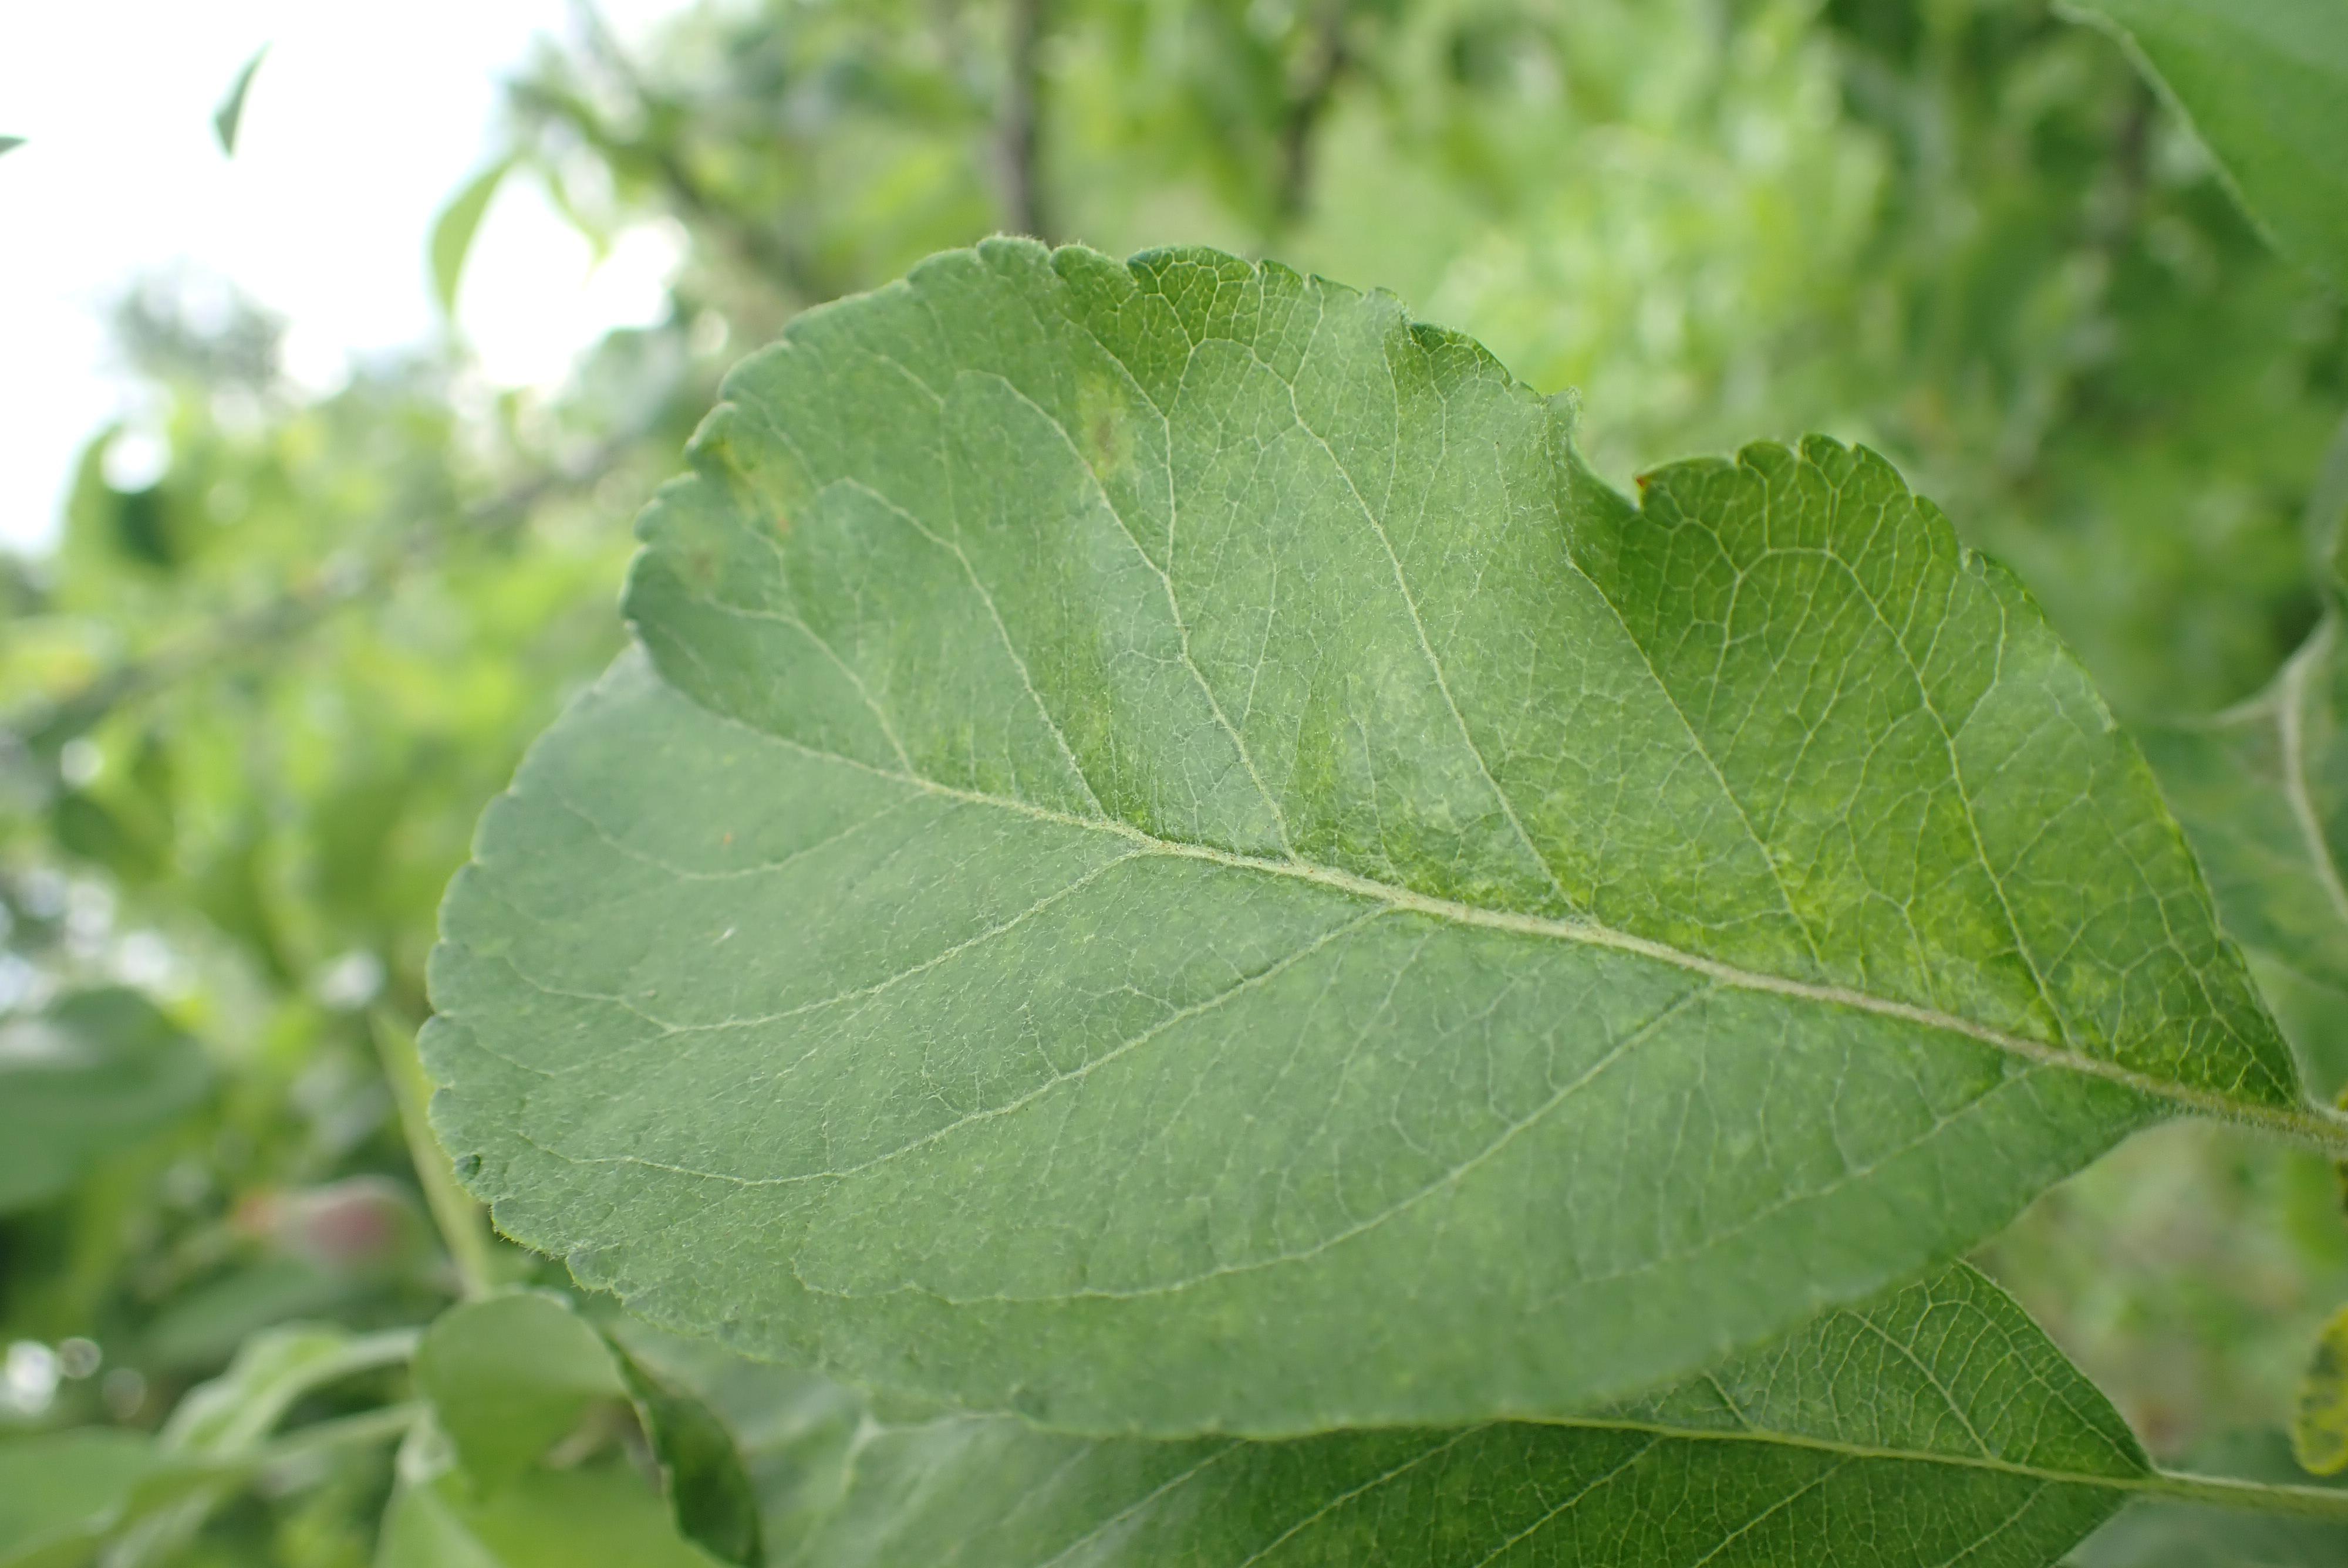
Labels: scab